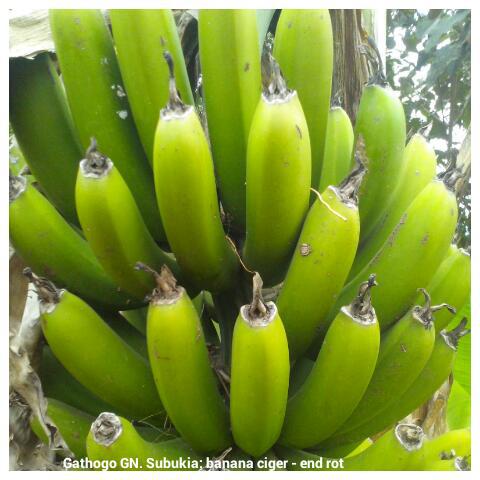
Plant: Banana
Disease: banana cigar end rot